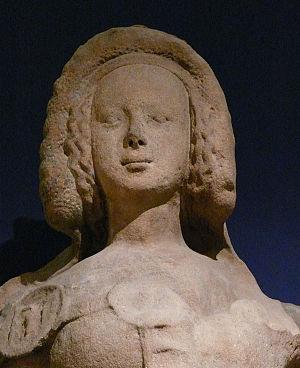
Cet article est une liste des impératrices, archiduchesses, duchesses et margravines, épouses des empereurs, archiducs, ducs et margraves d'Autriche, titres héréditaires associés à la maison de Babenberg et par la suite aux Habsbourg, qui ont régné sur la Marche de l'Est médiévale. Le dernier de ces titres, et l'Empire qui y était associé a été aboli à la fin de la Première Guerre mondiale en 1918, quand l'Autriche est devenue une république et lorsque les autres royaumes et territoires représentés au sein du Conseil impérial ont proclamé leur indépendance ou leur adhésion à d'autres États.
Catherine de Luxembourg née le 19 août 1342 et morte le 26 avril 1395 est le troisième enfant et la deuxième fille de l'empereur Charles IV et de sa première épouse Blanche de Valois.